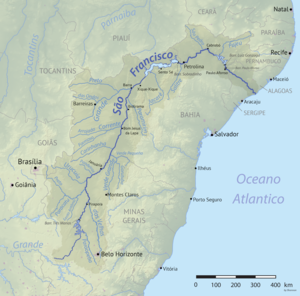
Le rio São Francisco est un important fleuve brésilien qui naît dans la Serra da Canastra dans le sud de l'État du Minas Gerais, à approximativement 1 200 m d'altitude, traverse du sud au nord cet État puis celui de Bahia où il s'incurve à l'est et fait la frontière avec l'État du Pernambouc, puis il termine sa boucle vers le sud-est, séparant les États du Sergipe et de l'Alagoas. Enfin, il se jette dans l'océan Atlantique. Auparavant nommé « Opara », il a été rebaptisé en hommage à Saint-François d'Assise, fondateur de l'ordre des franciscains, très présents dans la région durant la période coloniale. Il est aussi connu sous les noms de Nil brésilien ou encore de fleuve de l'unité nationale. Ce dernier nom fait référence à l'union qu'il opère entre les deux plus importants groupes d'États brésiliens : les États industrialisés du sud-est et ceux agricoles du nord-est.
Le transfert partiel des eaux du rio São Francisco consiste en la construction de deux canaux, qui iront distribuer l'eau du rio São Francisco dans les cours d'eau intermittents de la région nord-est semi-aride du Brésil. Les bassins récepteurs se trouvent dans quatre États : Ceará, Pernambouc, Paraíba et Rio Grande do Norte.